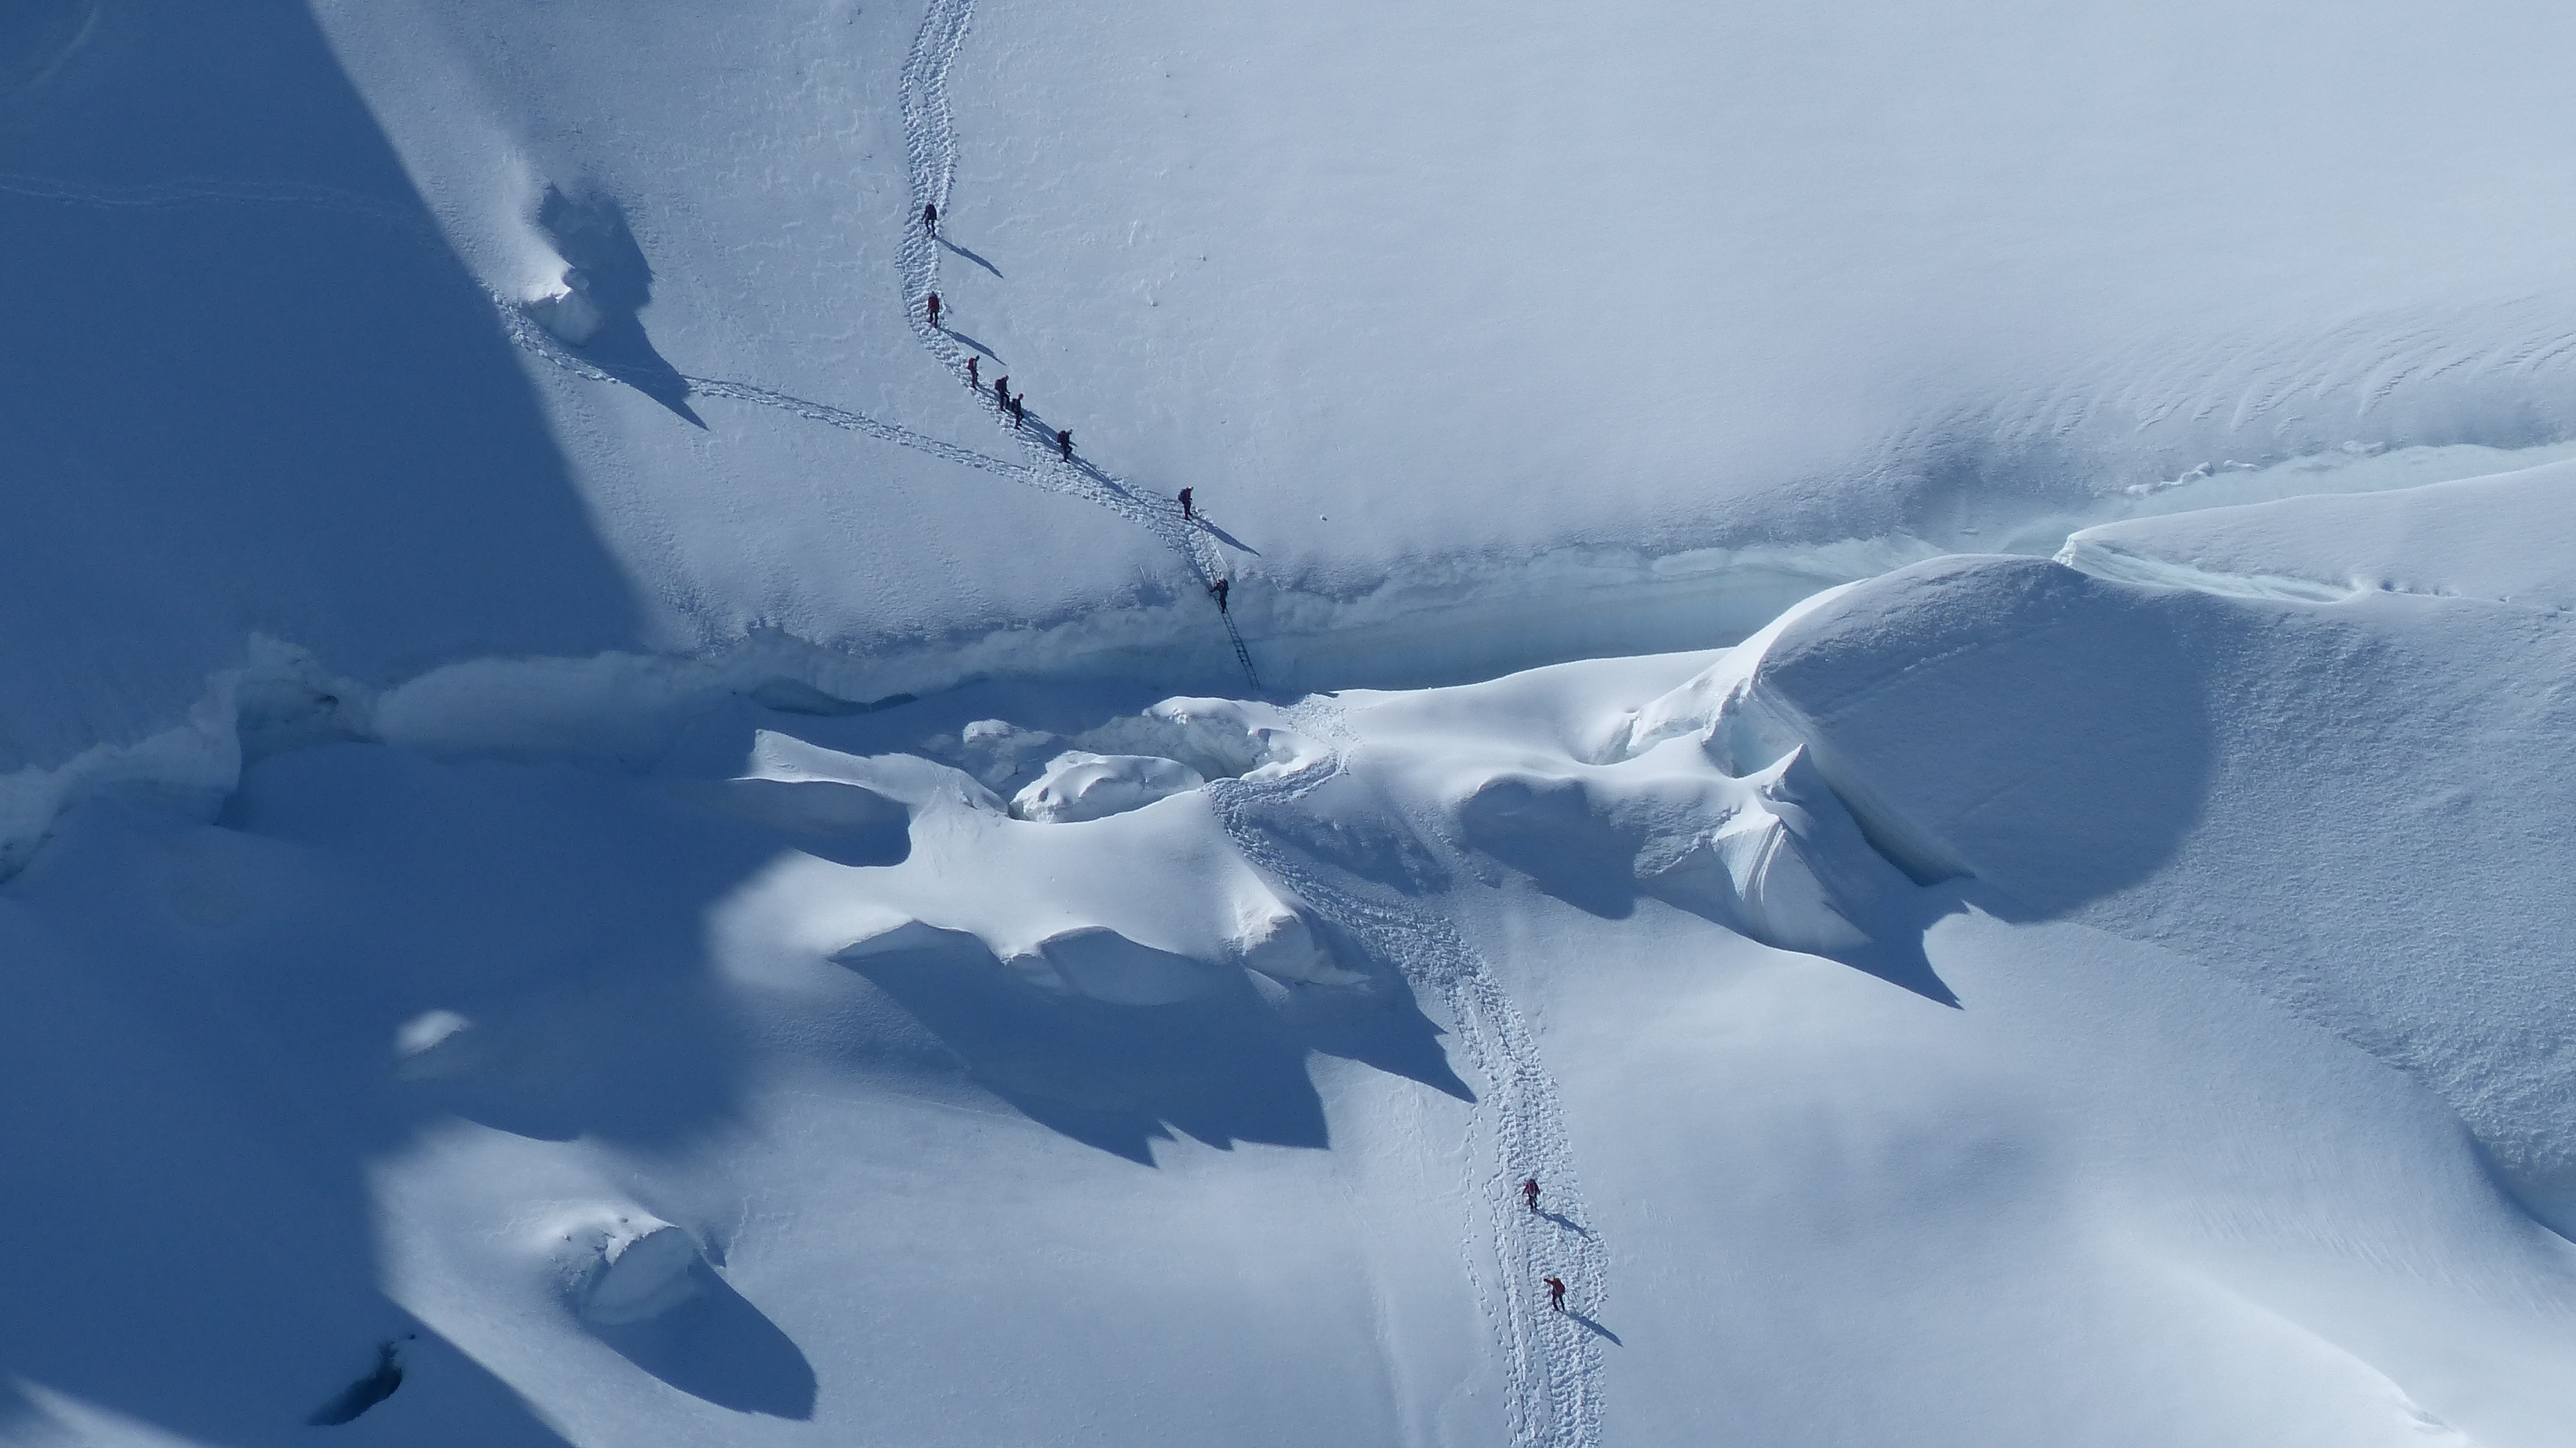
landscape, mountain, snow, cold, winter, group, white, crossing, adventure, mountain range, ice, glacier, weather, arctic, season, iceberg, aerial view, crevasse, mountaineering, winter landscape, glacial, blizzard, melting, persons, traces, freezing, snowfield, arctic ocean, atmospheric phenomenon, atmosphere of earth, glacial landform, geological phenomenon, ice cap, sea ice, winter storm, rope team